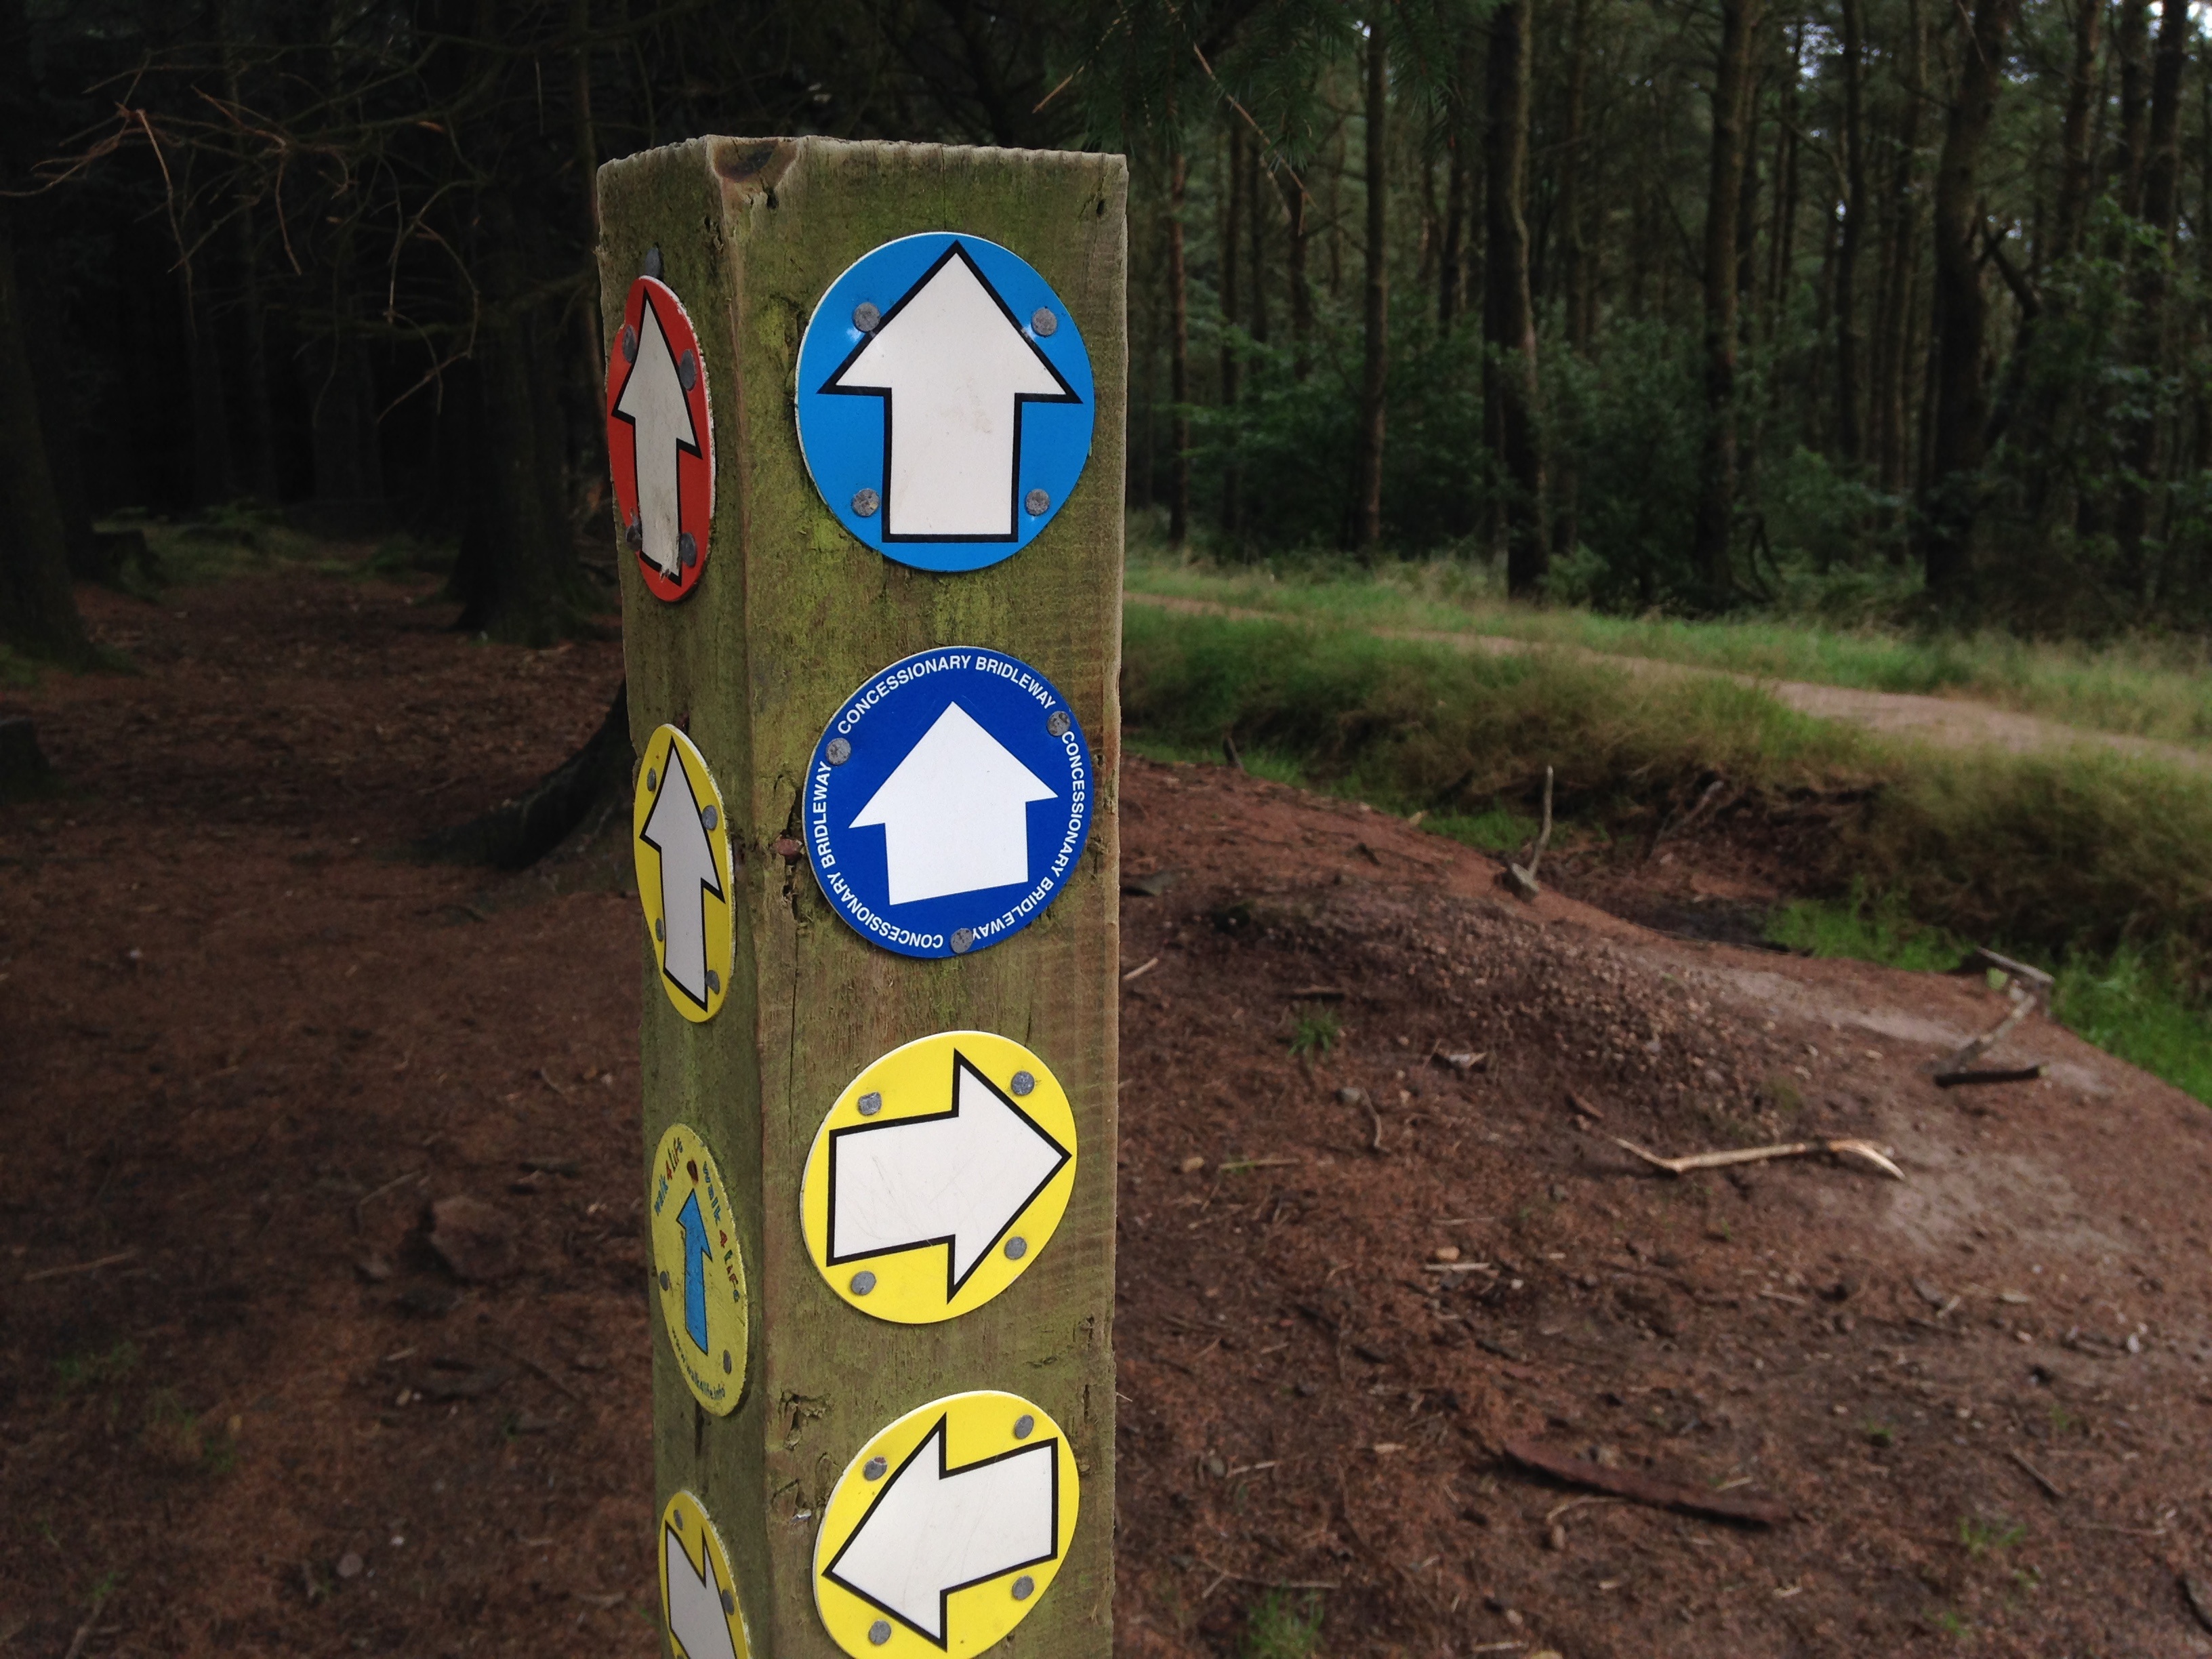
lighting, totem pole, sculpture, art, totem, outdoor structure